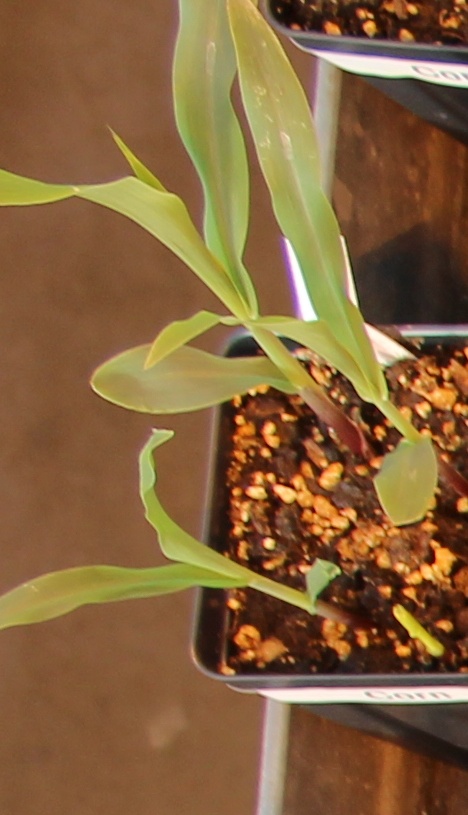
Label: Corn